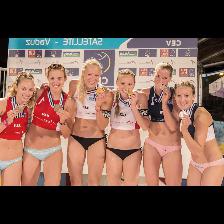
Label: Human